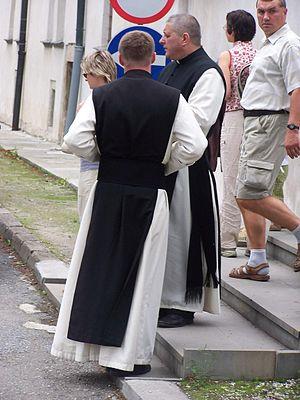
L'ordre cistercien est un ordre monastique de droit pontifical.
Le terme scapulaire désigne aujourd'hui deux sacramentaux chrétiens : le scapulaire monastique et le scapulaire de dévotion, les deux étant appelés « scapulaires ».